Eucalyptus pluricaulis

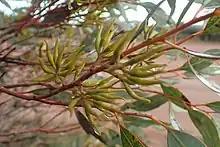
Flower buds

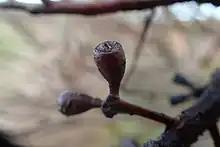
Flower buds

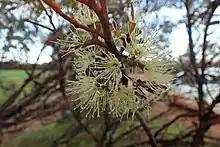
Flowers

Eucalyptus pluricaulis, commonly known as the purple-leaved mallee, is a species of mallee that is endemic to Western Australia. It has smooth bark, dull bluish green, lance-shaped leaves, flower buds in groups of between nine and fifteen, pale yellow flowers and cylindrical to barrel-shaped fruit.